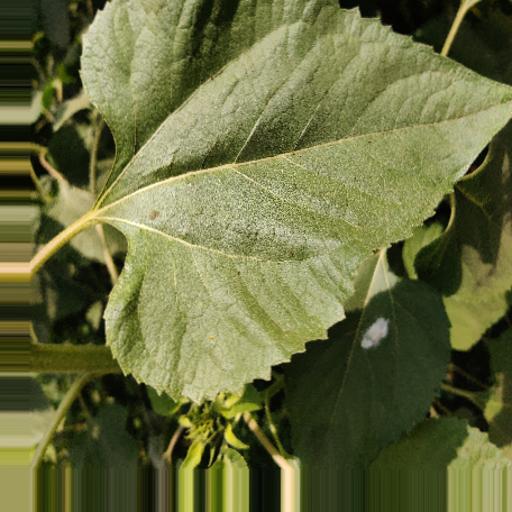
Label: Fresh_leaf